The City Sun

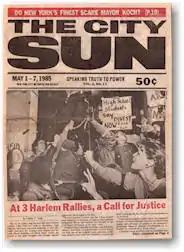

The City Sun was a weekly newspaper that was published in Brooklyn from 1984 through 1996. Its primary focus was on issues of interest to African Americans in New York City.